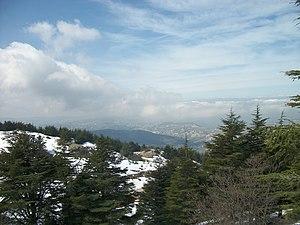
La réserve naturelle du Chouf avec de la neige en mars
La réserve naturelle des cèdres du Chouf est une réserve naturelle située dans le district du Chouf au Liban. Elle s'étend sur les collines de la montagne de Barouk et couvre une étendue de 550 km², soit environ 5,3 % de la superficie du Liban.